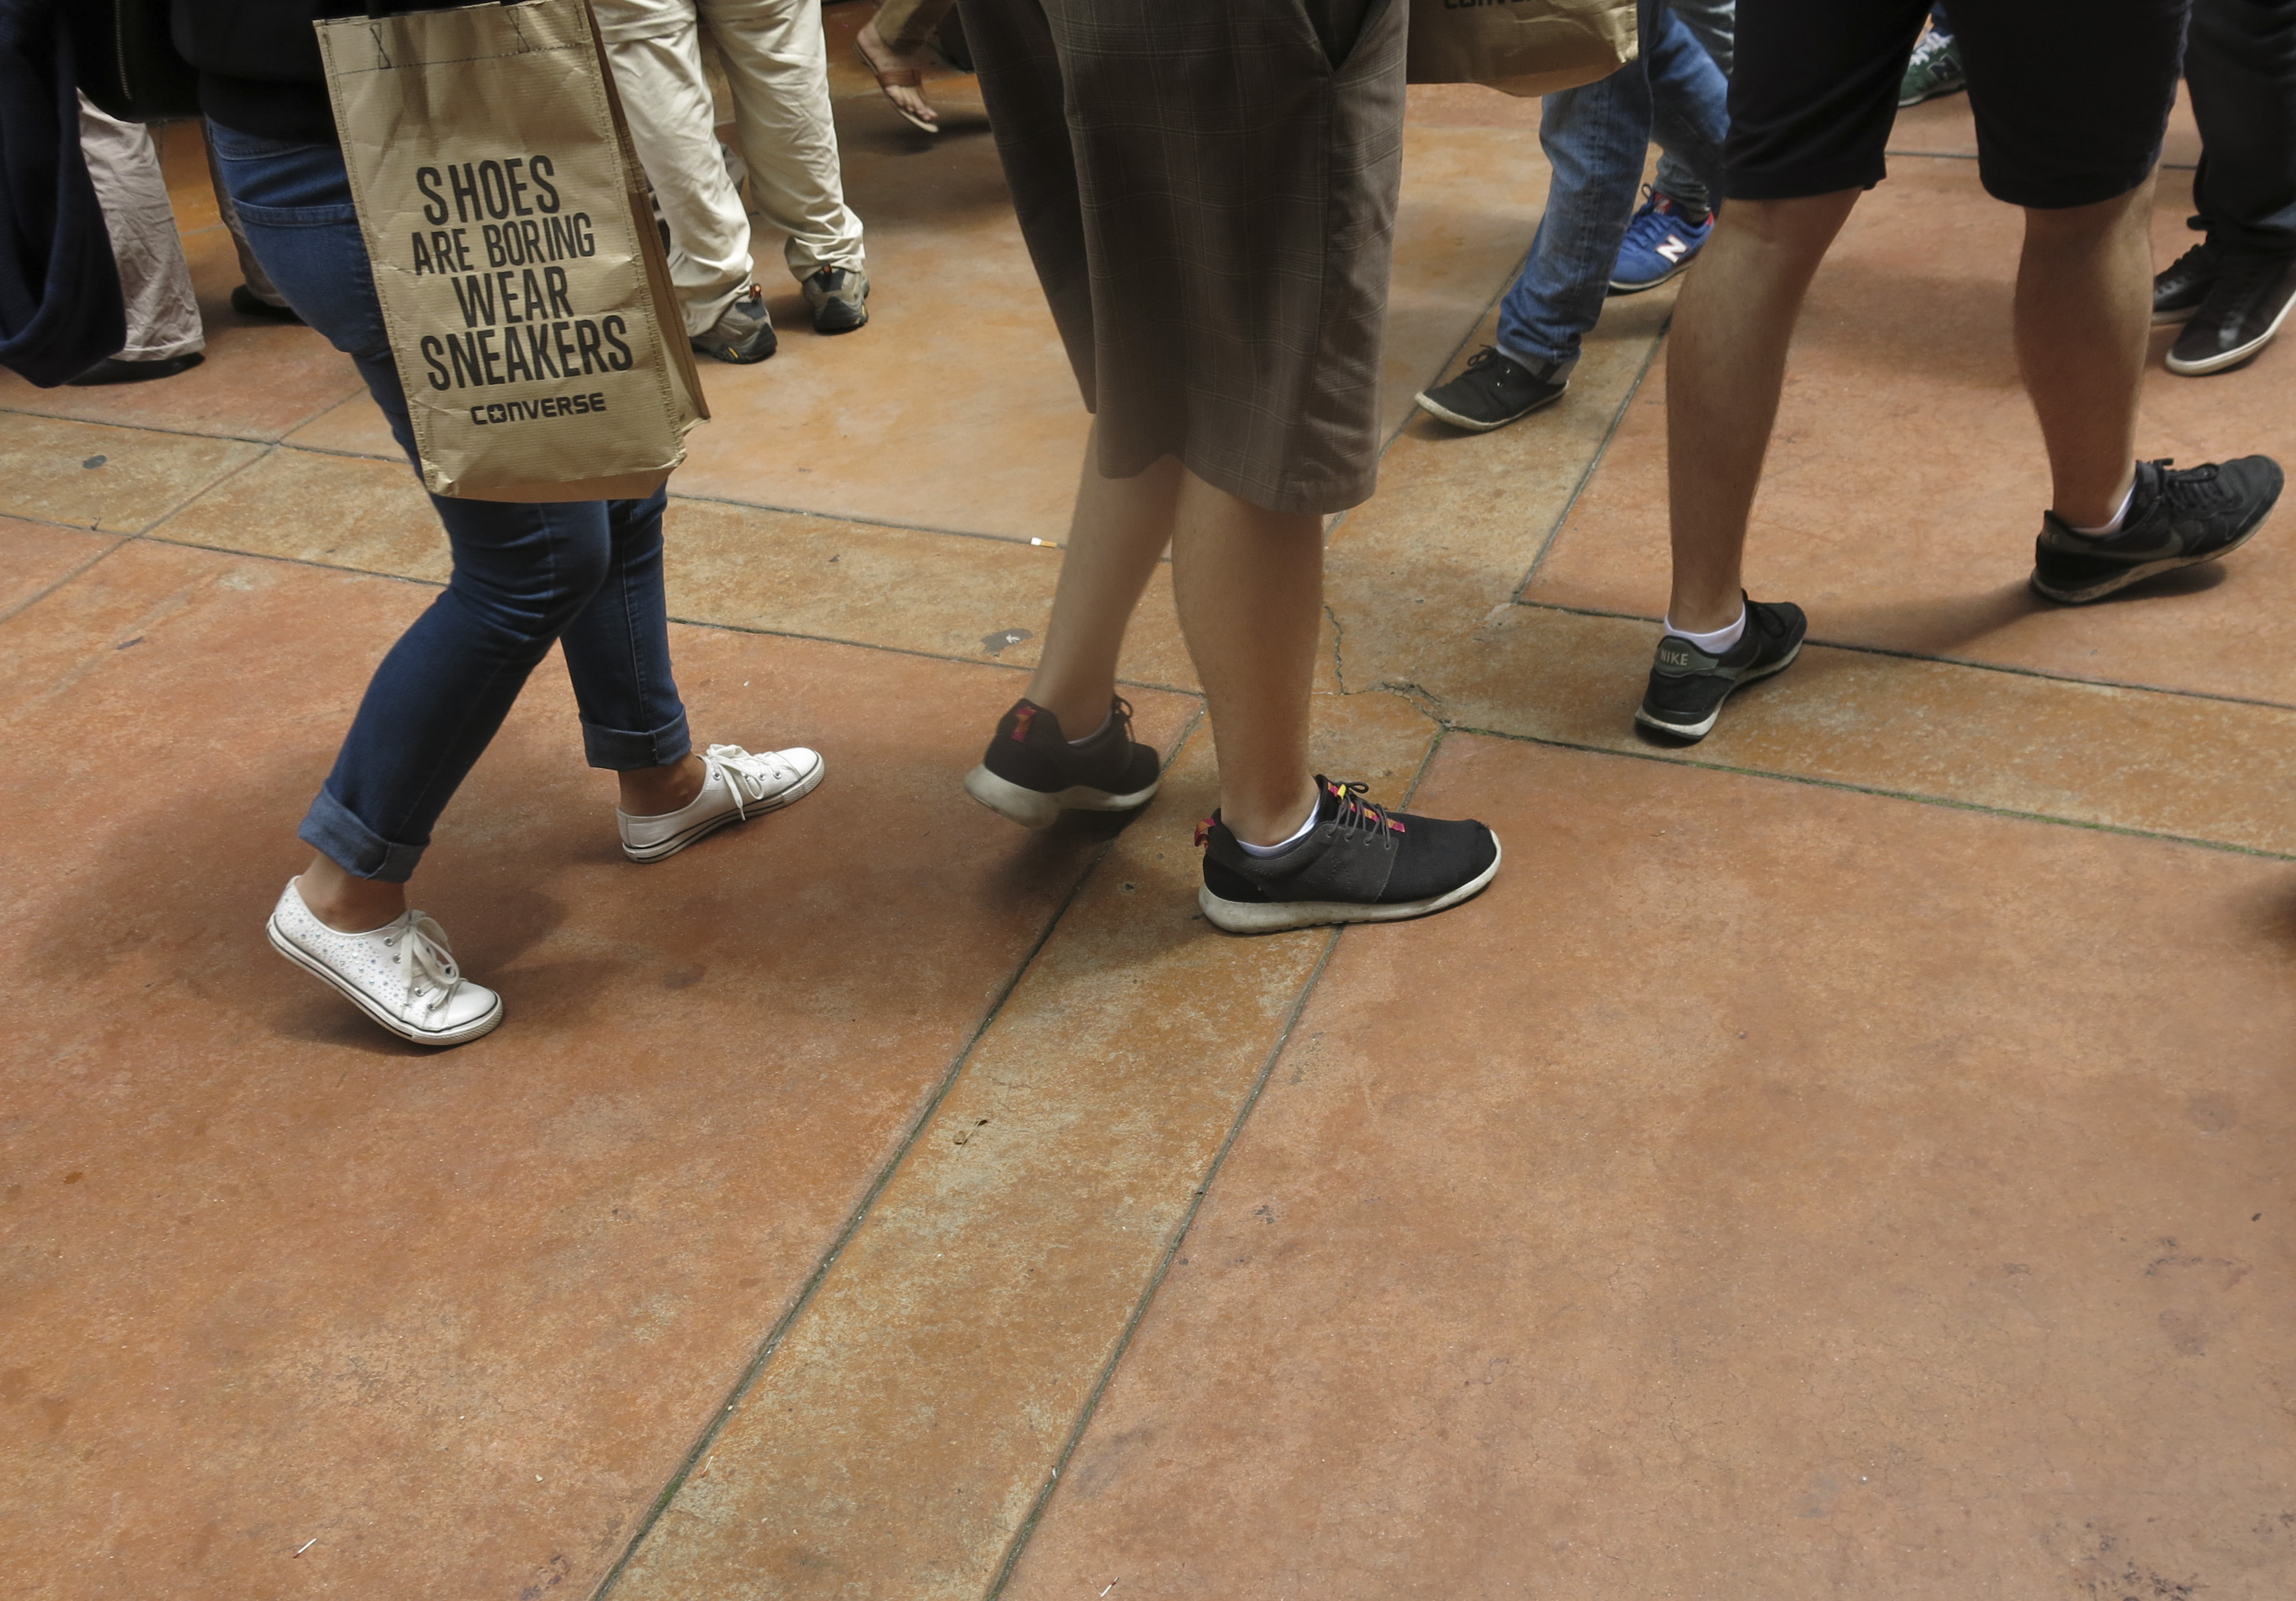
shoe, floor, feet, leg, shoes, sanfrancisco, legs, footwear, sneekers, flooring